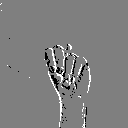
ASL letter: n